Randy Orton

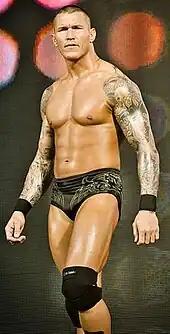
Orton at "Tribute to the Troops" in December 2010

At Night of Champions on September 19, Orton won the WWE Championship in a six-pack challenge elimination match. After successfully defending the title against Sheamus in a Hell in a Cell match at Hell in a Cell on October 3, he feuded with Wade Barrett, who was blackmailing John Cena to help him capture the title. Orton retained the title against him at Bragging Rights on October 24 and Survivor Series on November 21. However, on the November 22 episode of "Raw", after Orton defeated Barrett again in a title match, he lost the championship to The Miz when he cashed his Money in the Bank contract. Orton received his rematch against The Miz in a tables match at on December 19 and the Royal Rumble on January 30, 2011, but he lost both matches.